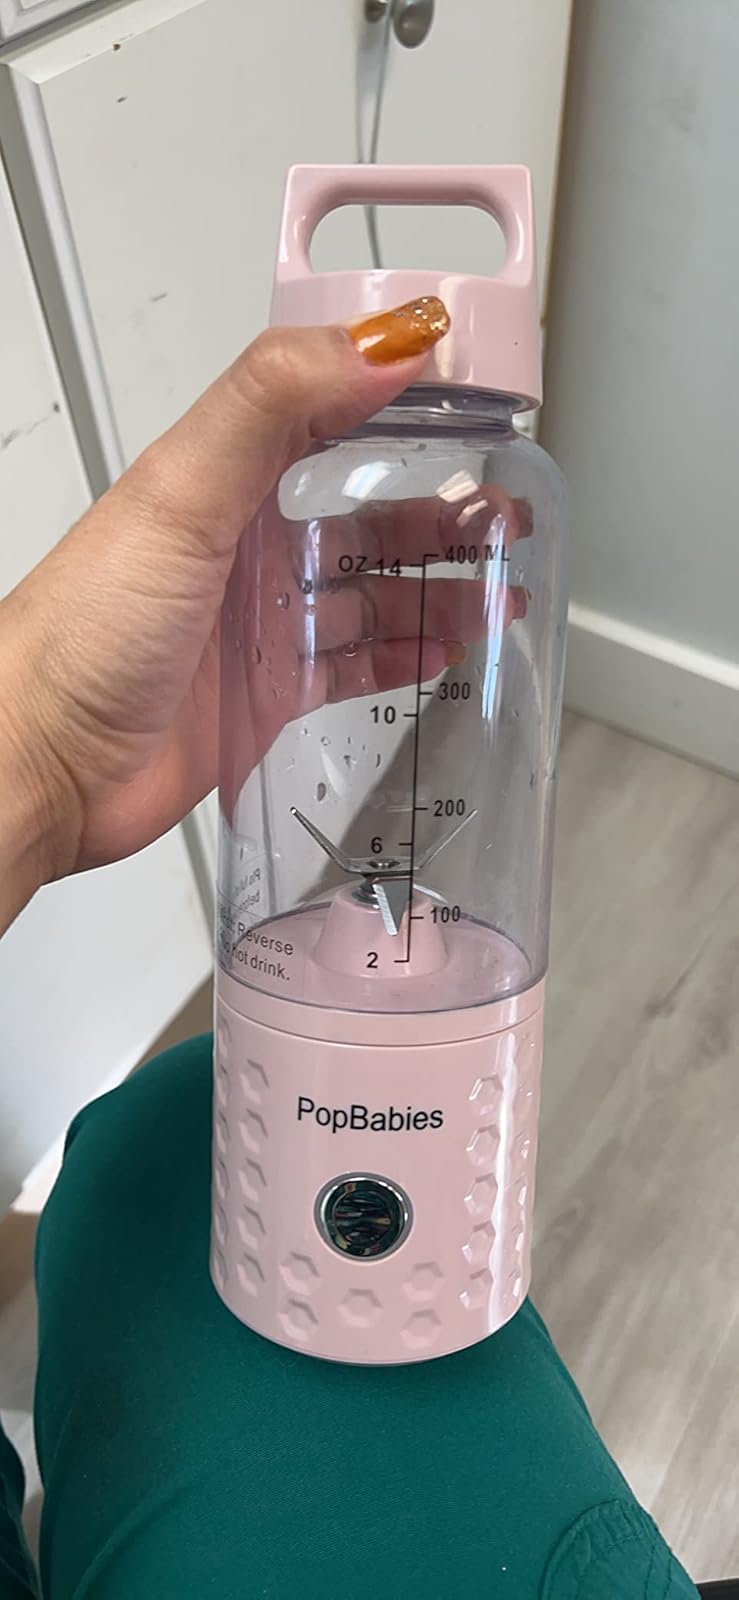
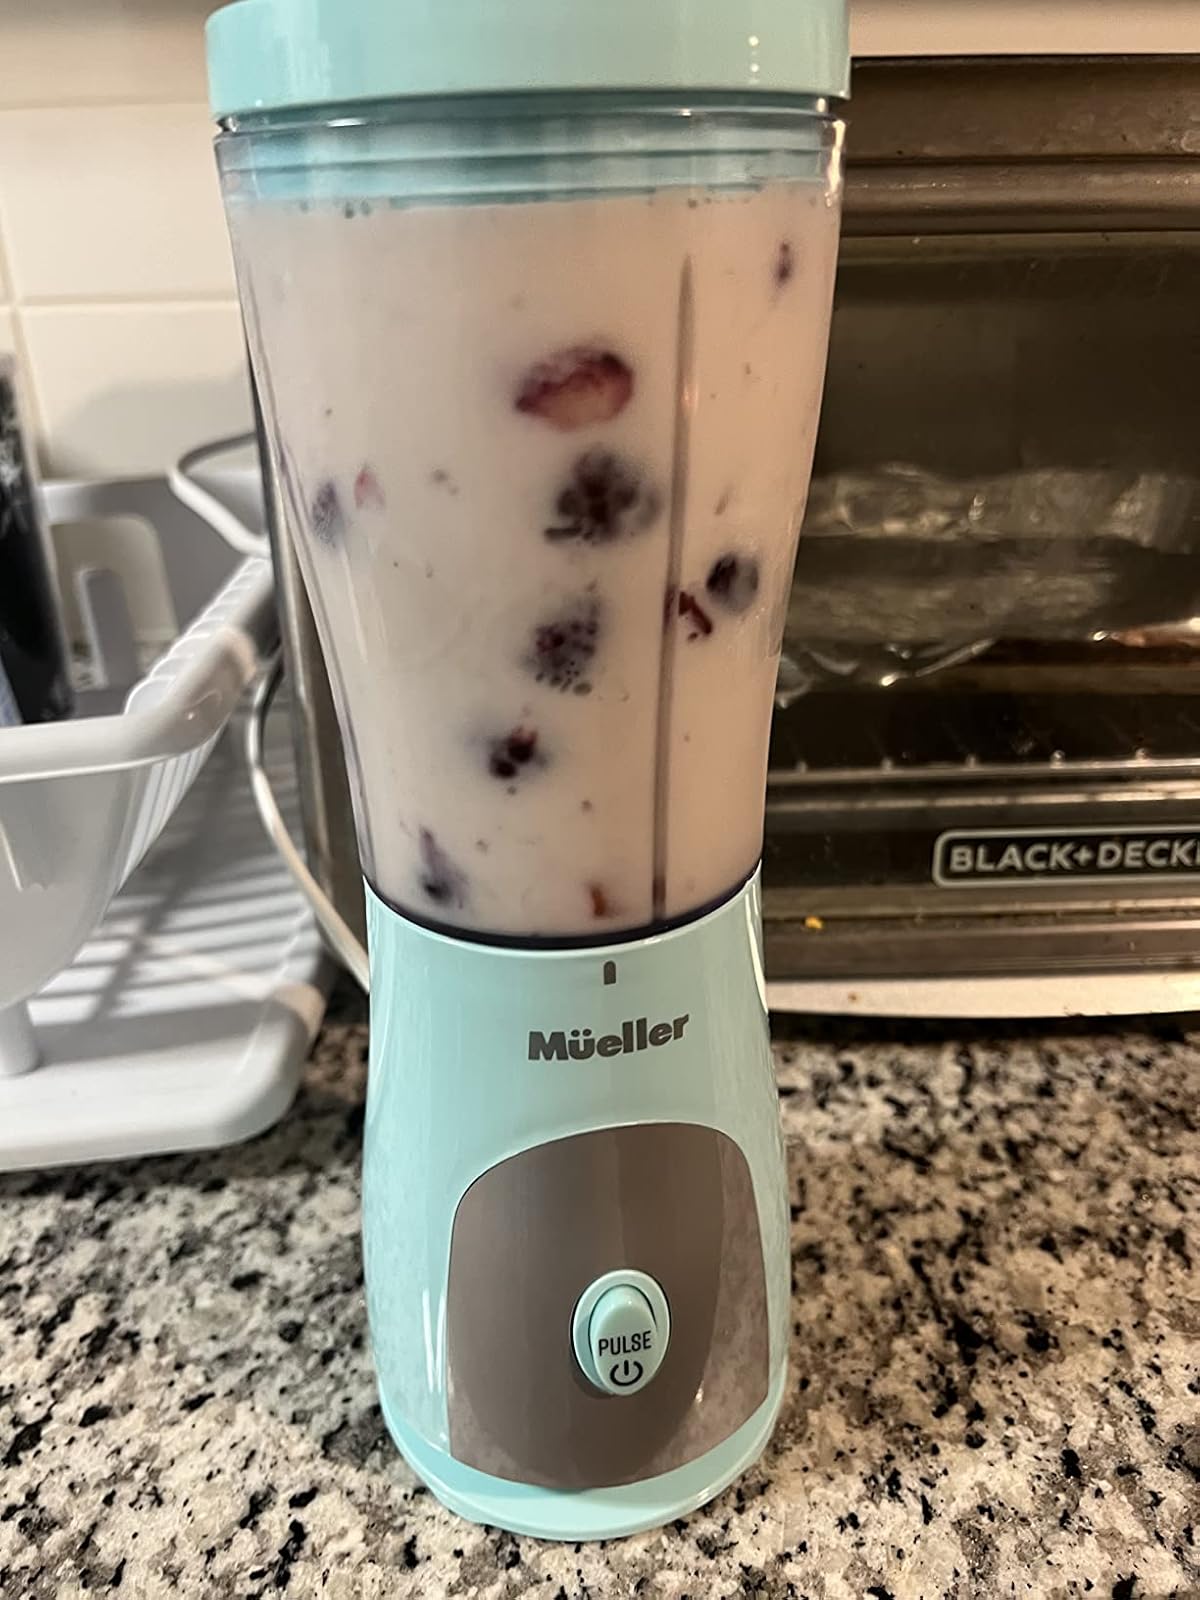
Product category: items_blender
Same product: no